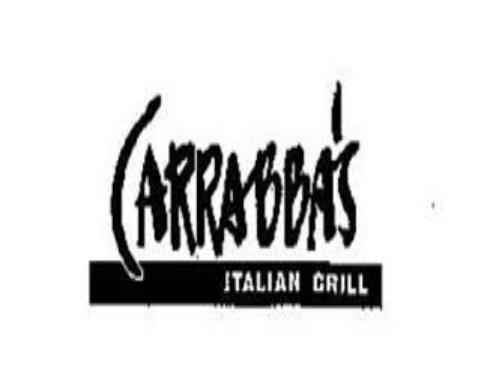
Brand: Carrabba's Italian Grill
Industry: Food